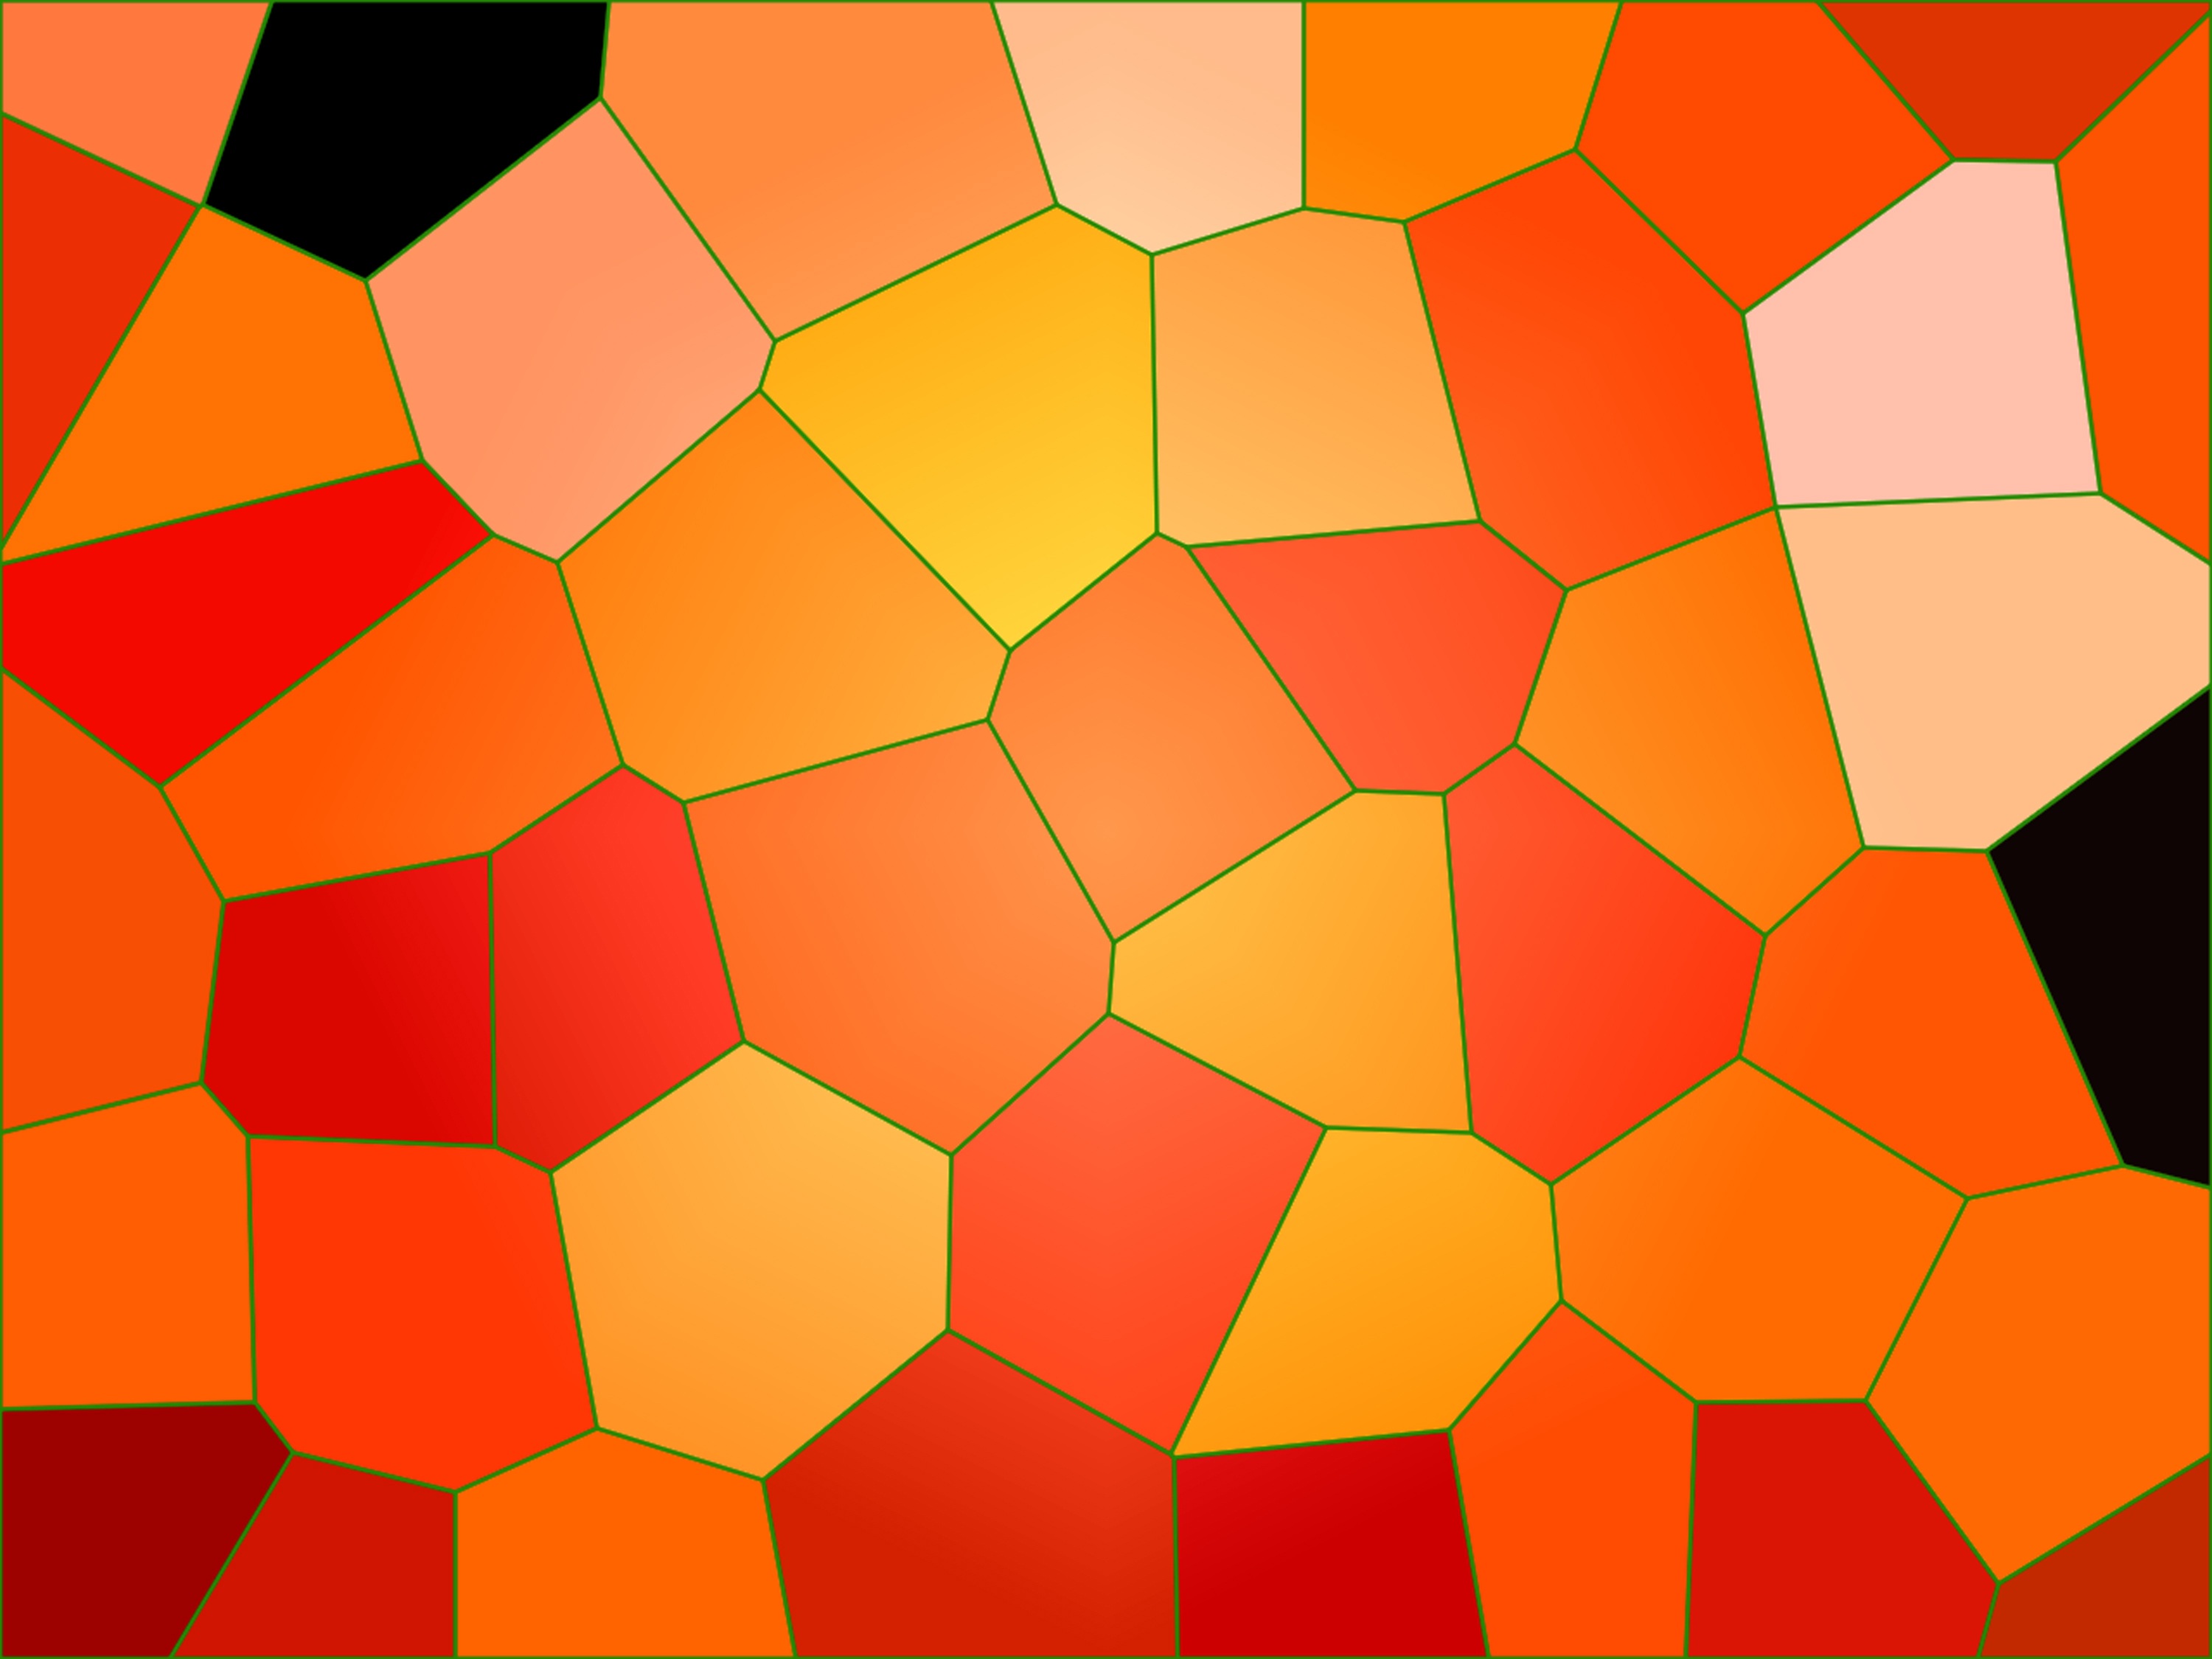
structure, texture, floor, orange, pattern, line, red, color, colorful, yellow, circle, surface, background image, art, background, design, bright, symmetry, mosaic, shape, flooring, orange yellow, mosaic tiles